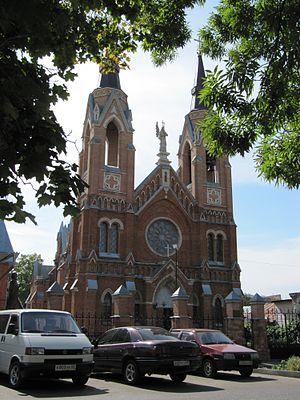
Façade de l'église catholique de l'Exaltation de la Sainte-Croix de Tambov. Polski: Tambow - kościół rzymskokatolicki p.w. Podwyższenia Krzyża Świętego
L'église de l'Exaltation de la Sainte-Croix est une église d'architecture néogothique qui est un monument du patrimoine protégé de la ville de Tambov en Russie. Cette église de rite catholique dépend du diocèse de Saratov et se trouve au N°14 de la rue de Kronstadt.